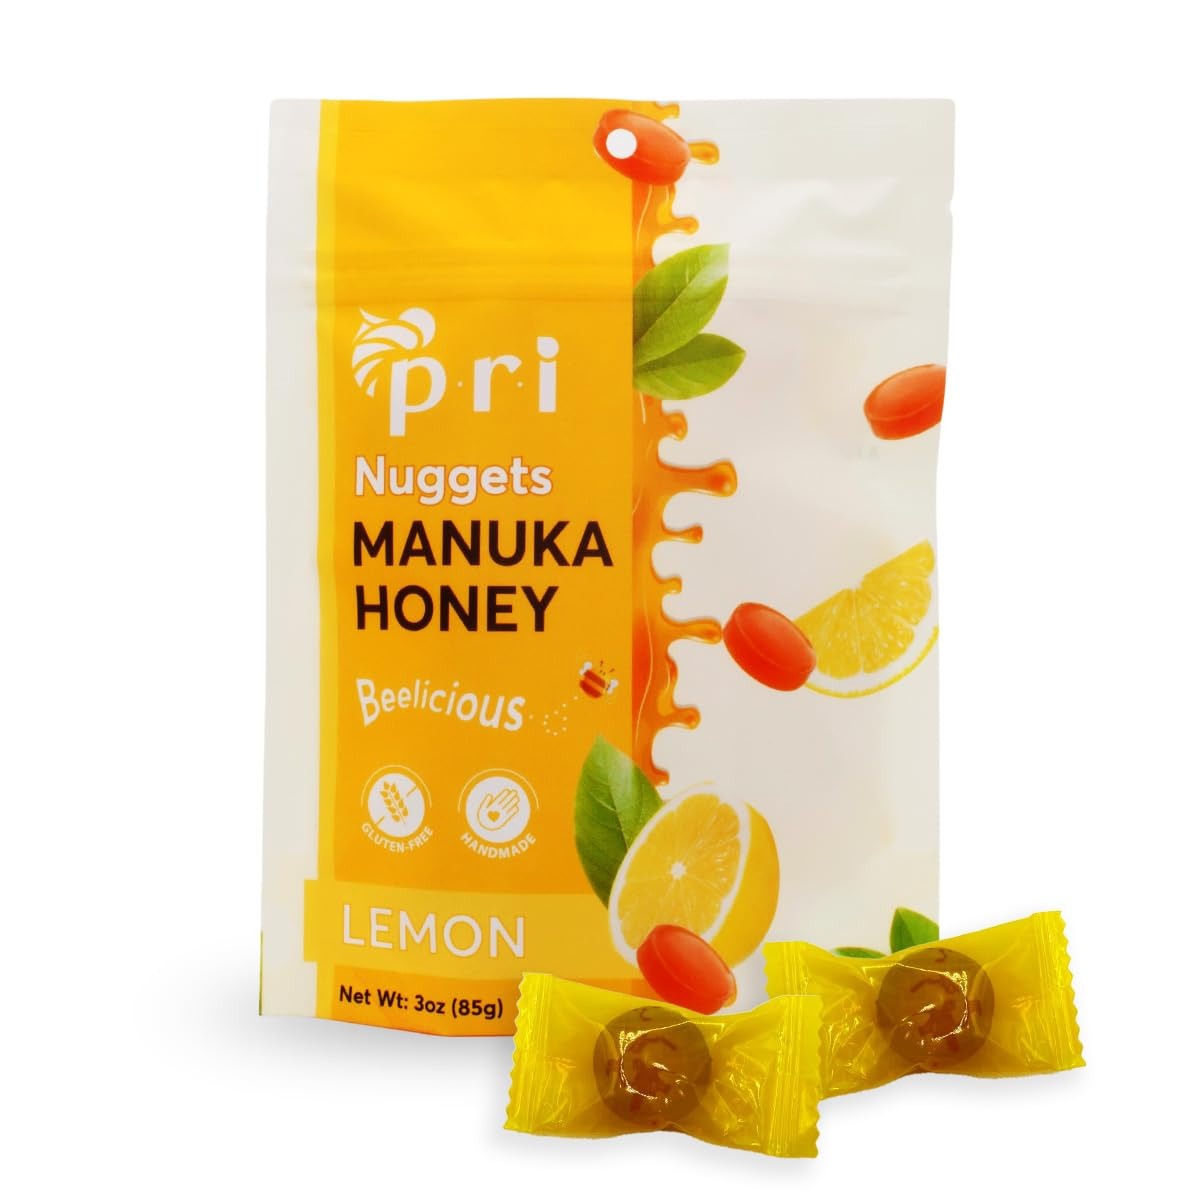
Item Name: P.R.I Manuka Honey & Lemon Nuggets, Sweet and All Natural Hard Candy Treat, 3oz
Bullet Point 1: DELICIOUS AND SATISFYING: Satisfy your sweet tooth with our tasty lemon-flavored Manuka Honey Nuggets. These flavorful nuggets contain energy and immunity boosting manuka honey!
Bullet Point 2: ALL NATURAL INGREDIENTS: Using premium New Zealand manuka honey, we use only the best ingredients. No corn syrup. No artificial ingredients, flavorings, fillers or binders. Naturally without gluten, soy, dairy and dyes.
Bullet Point 3: CONTAINS PURE MANUKA HONEY: Raw manuka honey is great for immune system support and is proven to have superior wellness benefits over regular honey. We use only premium New Zealand MGO 83+ manuka honey in our treats.
Bullet Point 4: CONVENIENTLY INDIVIDUALLY WRAPPED: Easy to take with you on-the-go or to pour into a shareable candy bowl, these sweet treats are individually wrapped and a perfect anytime treat.
Bullet Point 5: PRI INDUSTRY LEADERSHIP: As the first to bring manuka honey to the US, we continue our tradition of providing premium, authentic manuka honey products (raw honey, health aids, skincare, treats) from sustainable beekeepers. We proudly donate a portion of every purchase to bee-sustainability.
Value: 3.0
Unit: Ounce

Price: 5.99